Flying boat

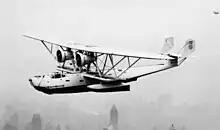
Consolidated flying boat produced for Japan, which evaluated the type in the 1930s

The Curtiss Aeroplane and Motor Company independently developed its designs into the small Model "F", the larger Model "K" (several of which were sold to the Russian Naval Air Service), and the Model "C" for the U.S. Navy. Curtiss among others also built the Felixstowe F.5 as the Curtiss F5L, based on the final Porte hull designs and powered by American Liberty engines.